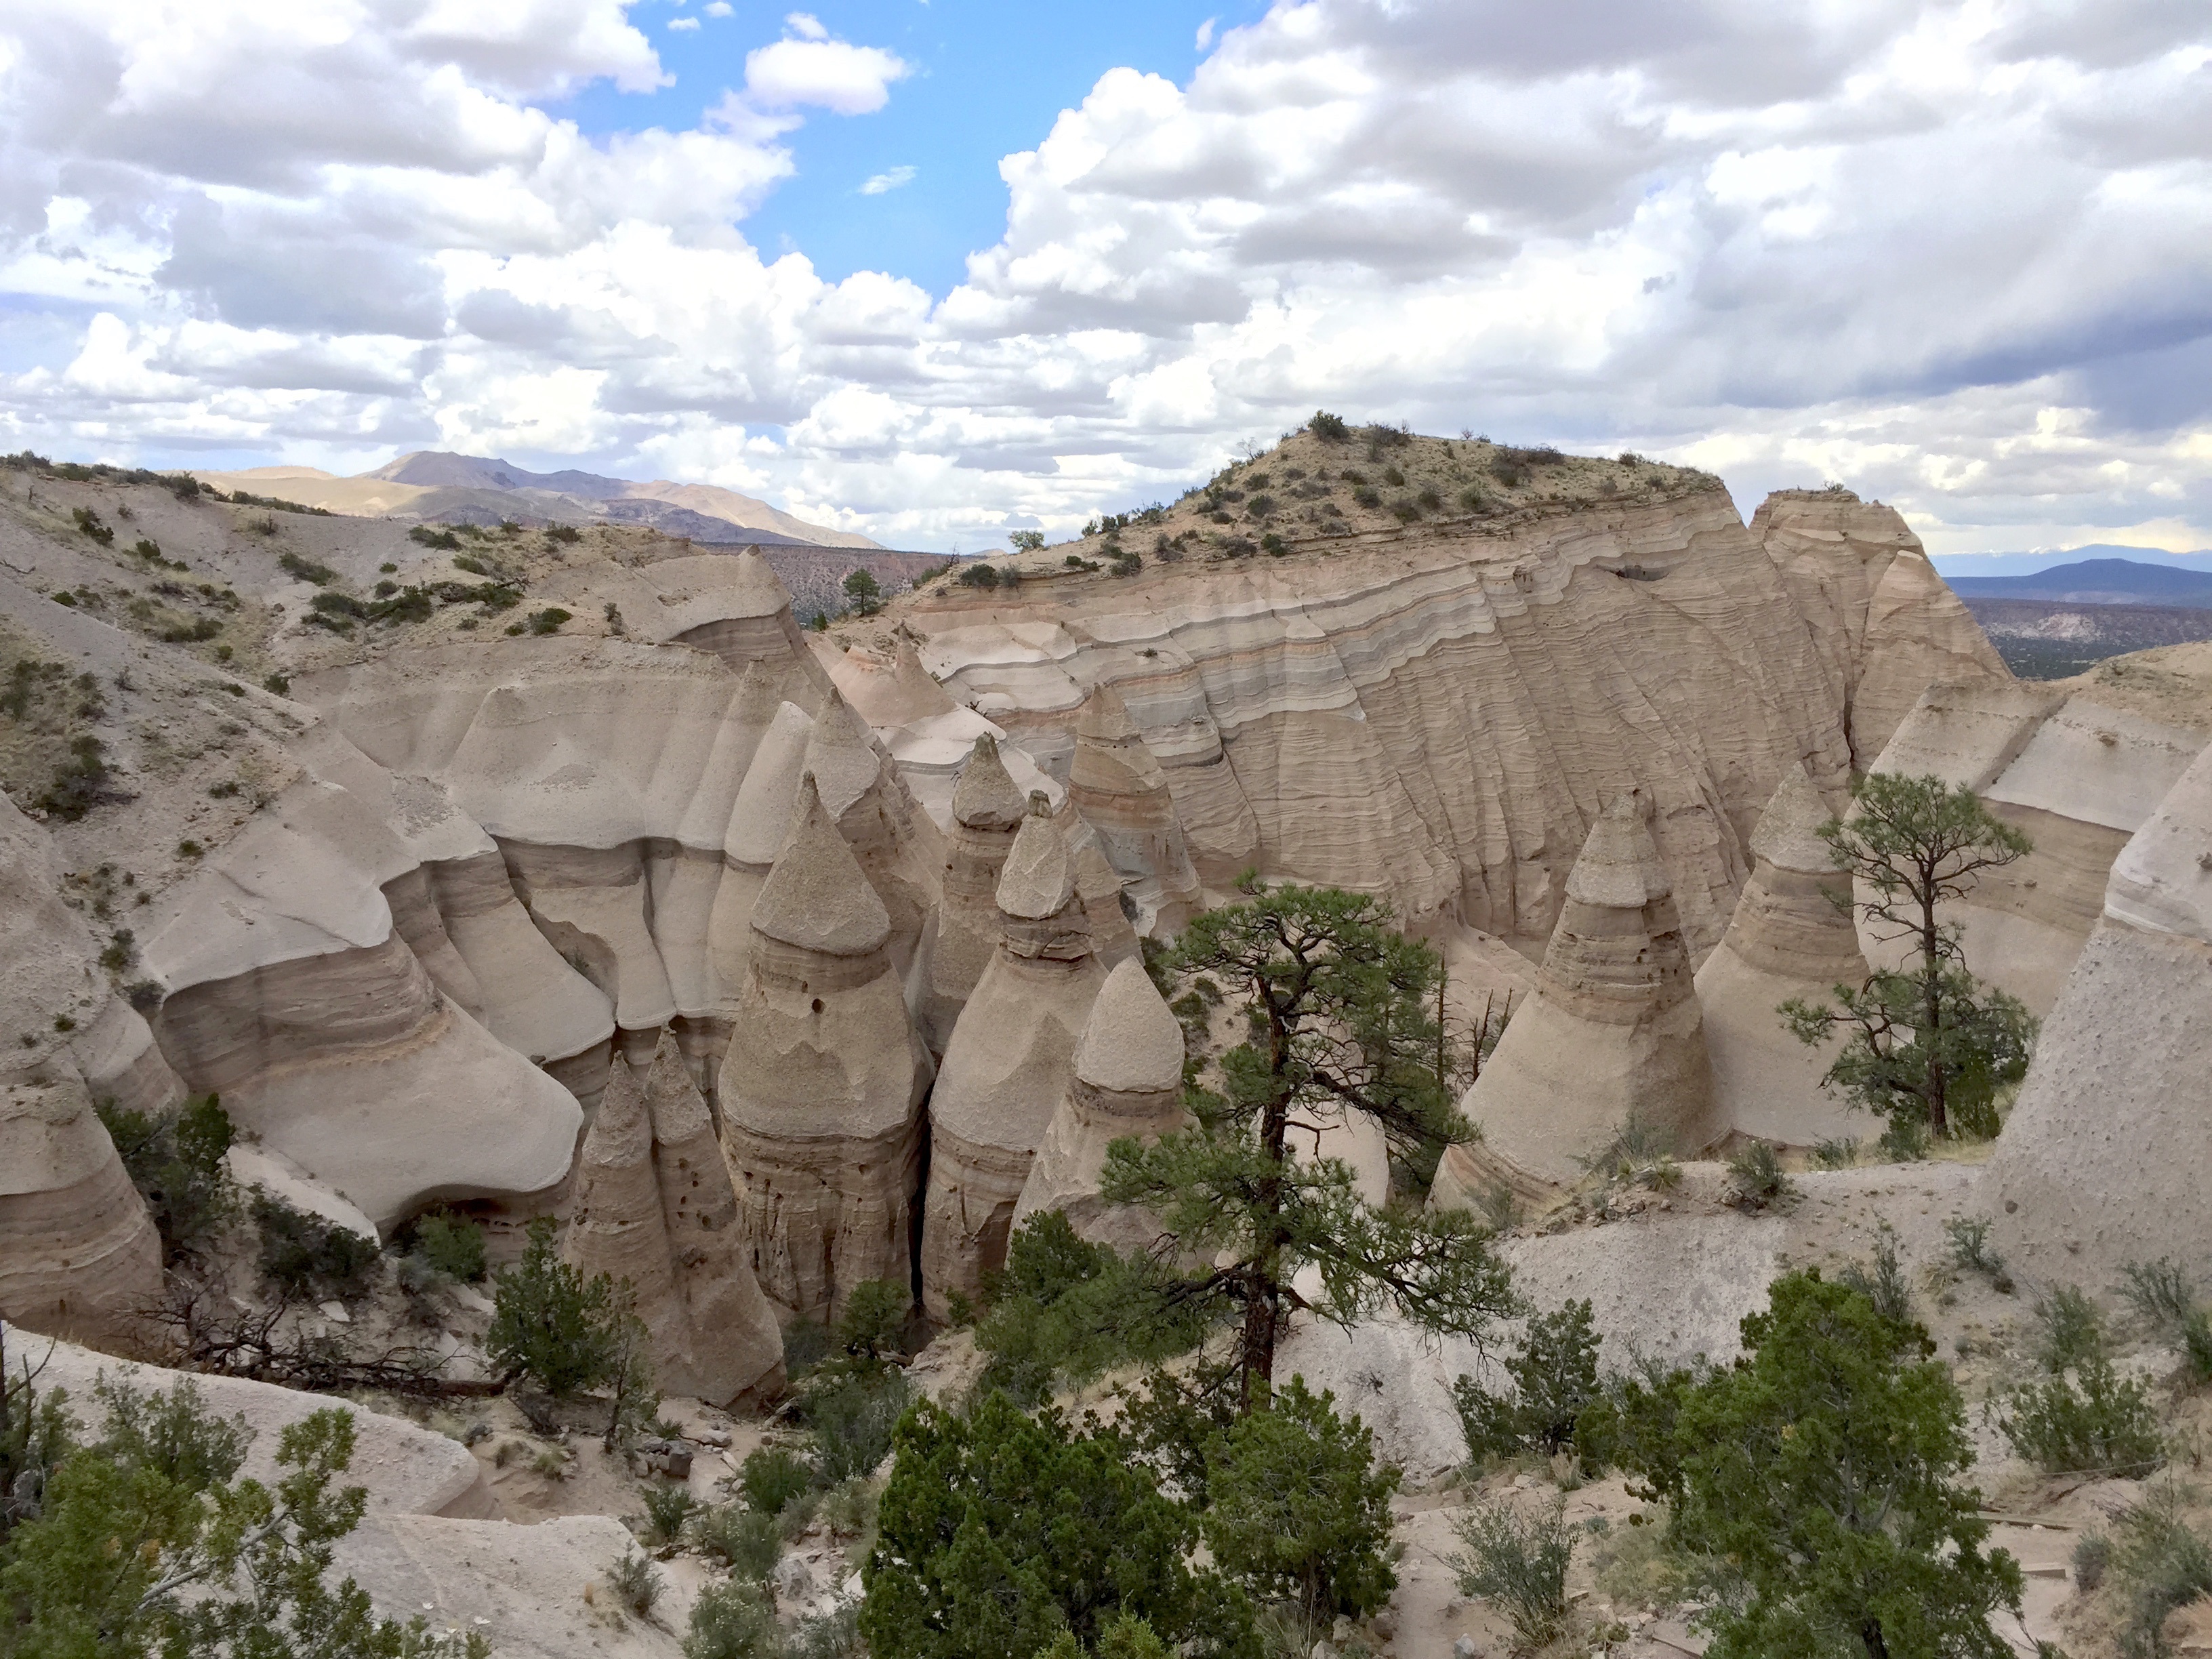
rock, valley, formation, cliff, arch, canyon, terrain, material, geology, badlands, plateau, quarry, wadi, landform, ancient history, geographical feature